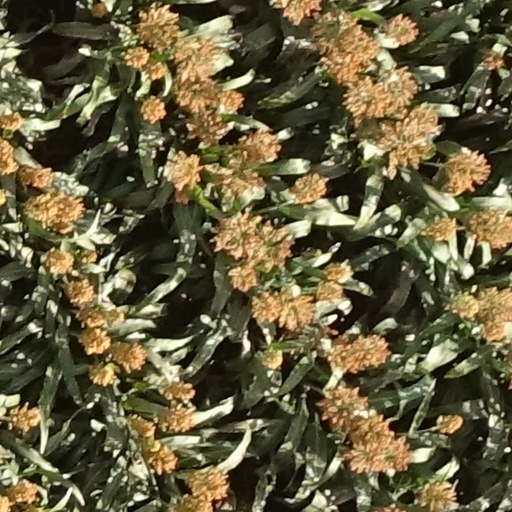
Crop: sorghum